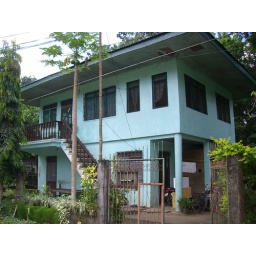
Our house (with papaya trees in front)